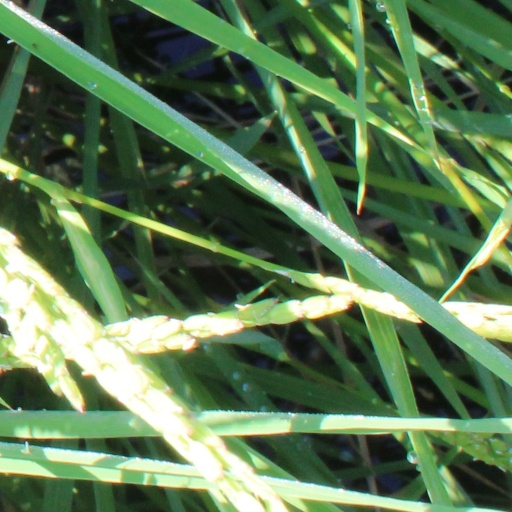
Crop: rice